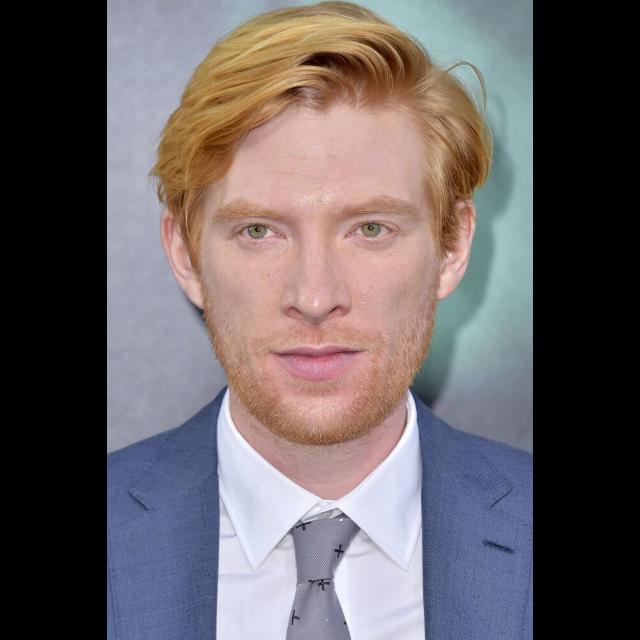
Portrait style: Real Portrait